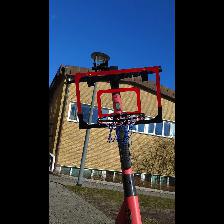
Label: NonHuman